Brotjacklriegel

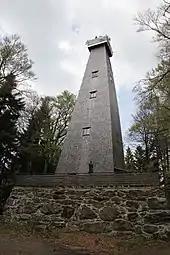
Viewing tower on the Brotjacklriegel

According to legend, the Brotjacklriegel owes its name to a baker, "Brotjackl" (EN: "Bread-Jacky"), who is supposed to have hidden on the mountain during the Thirty Years' War. However, the name probably only came into being later during survey work by the French under Napoleon when because of a misunderstanding of the Bavarian "Broada Jaga-Riegl" (Breiter Jägerriegel; EN: Broad Hunter's Sill) the name "Brotjacklriegel" was written down.